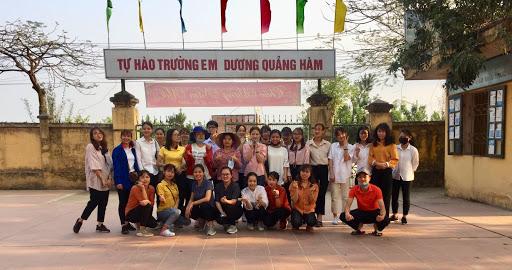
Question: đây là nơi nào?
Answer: đây là trường dương quảng hàm